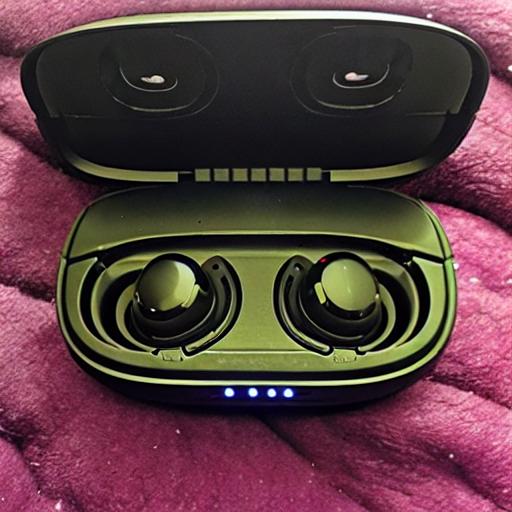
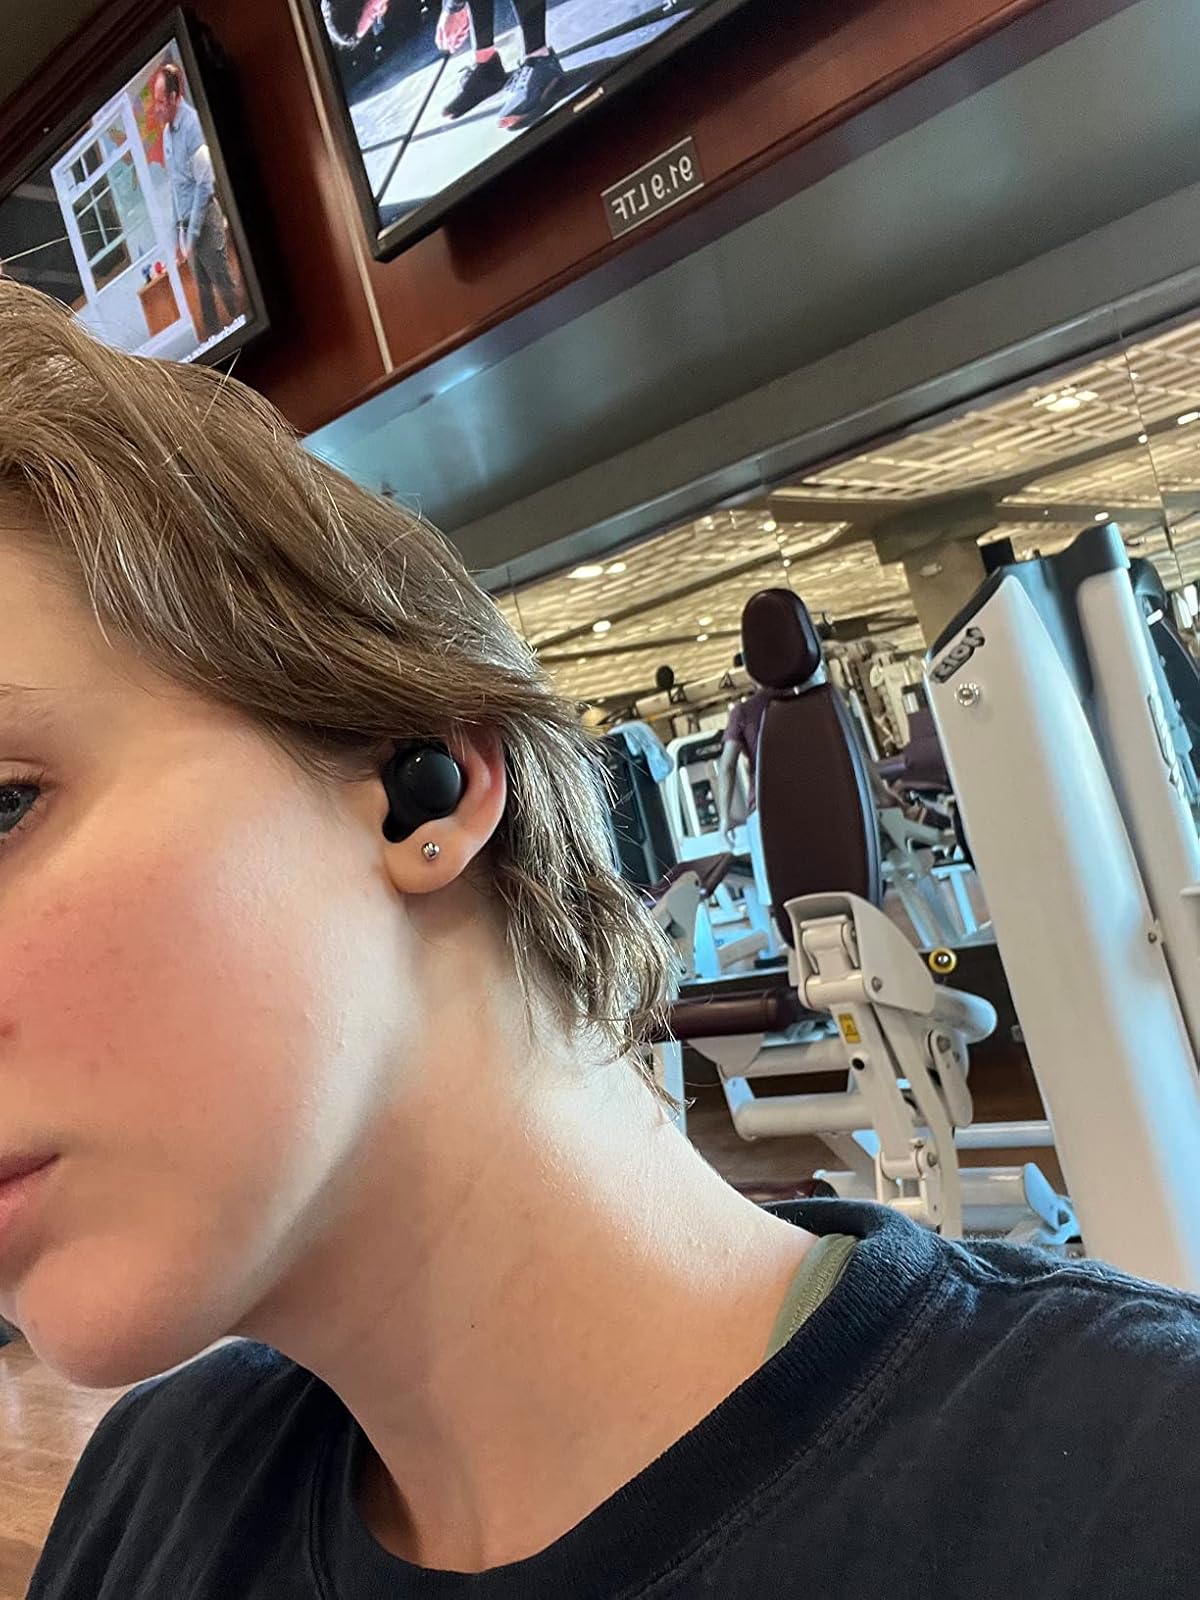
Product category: earbuds
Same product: no